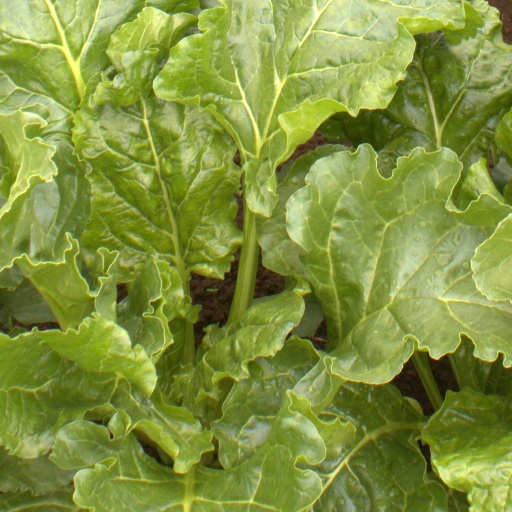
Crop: sugar beet